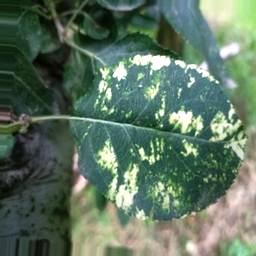
Label: Apple_Mosaic